Tower of Refuge

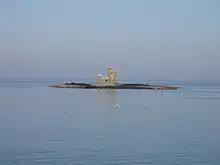
The Tower of Refuge, on St Mary's Isle

The treacherous St Mary's Isle was a notorious hazard to shipping. The rock had been in the ownership of the Quane family for many years and in 1832 Captain John Quane, Attorney General of the Isle of Man, presented the rock to Sir William Hillary in his capacity as President of the Isle of Man District of what was then referred to as the National Institution for the Preservation of Life from Shipwreck, which subsequently became the Royal National Lifeboat Institution.